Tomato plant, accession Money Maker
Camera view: tilt-top (135 deg); turntable rotation: 60 degrees
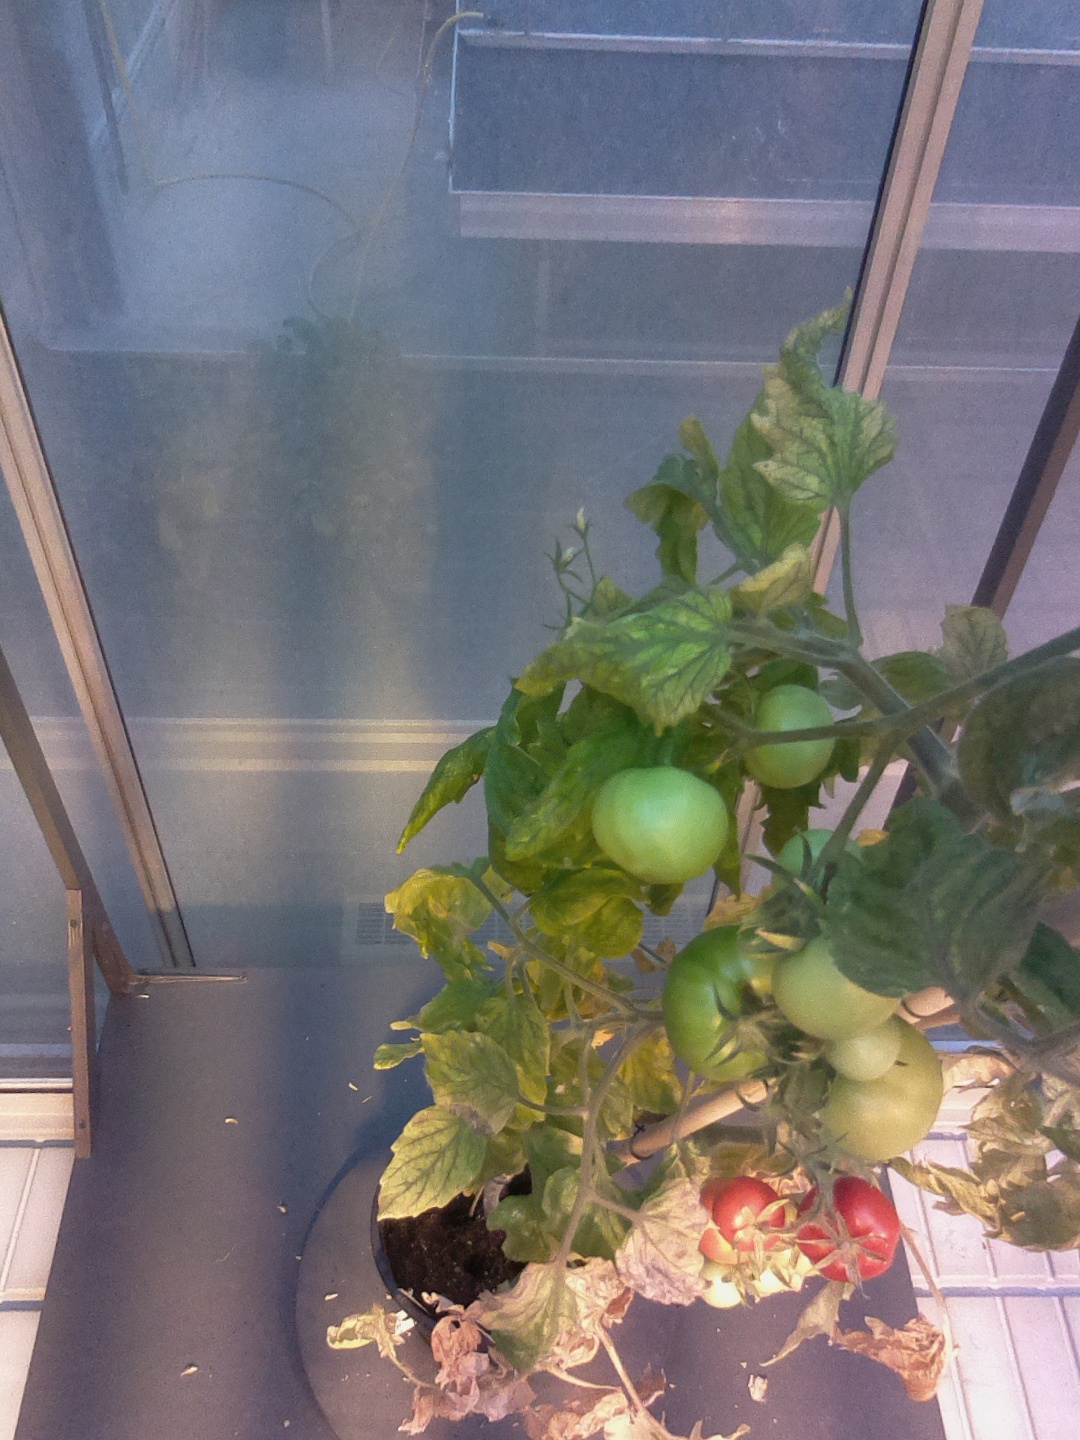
BBCH growth stage 83: 30%-40% of fruits show typical fully ripe color